C17orf75

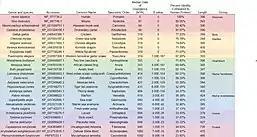
Human C17orf75 orthologs in select species obtained from a <a href="https%3A//blast.ncbi.nlm.nih.gov/Blast.cgi%3FPAGE%3DProteins">BLASTP

search using the human protein with accession number: NP_071739.2.